Yamal (icebreaker)

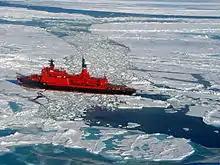
"Yamal" on her way to the North Pole, 2001

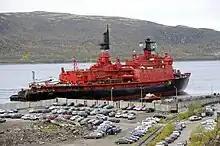
"Yamal" in Murmansk, 2009

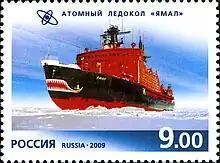
"Yamal" on a Russian stamp

From August to September 2009 the icebreaker took part in the scheduled evacuation of drifting ice stations. Each station houses 18 polar explorers, dogs, and more than 150 tons of cargo. The evacuation of station personnel and cargo from a drifting ice floe requires three days of continuous, round-the-clock work. This high-latitude Arctic work was supervised by expedition leader Vladimir Sokolov.